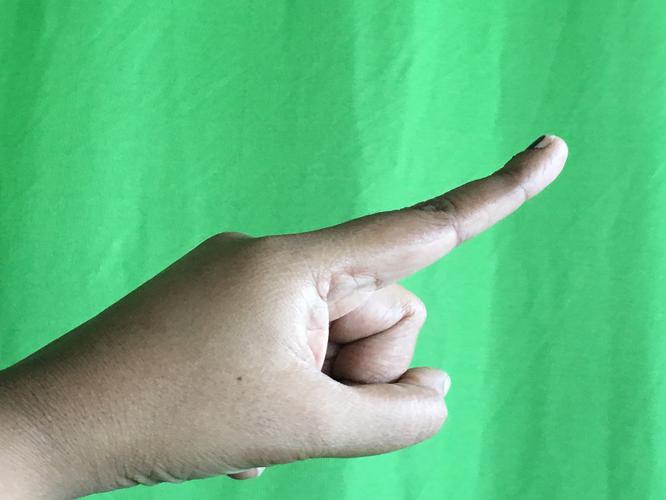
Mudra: Suchi
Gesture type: single_hand